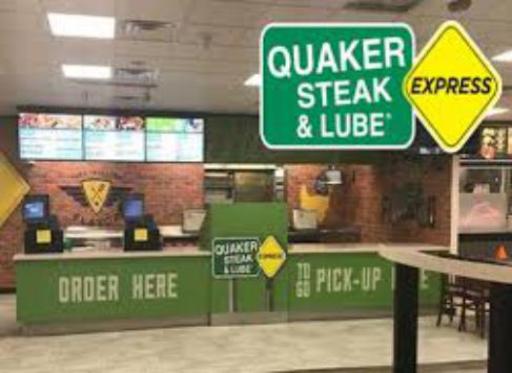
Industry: Food